Aleksander Hall

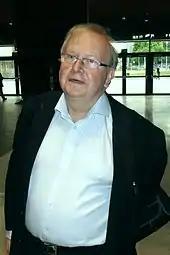
Aleksander Hall

Aleksander Jan Hall (born 20 May 1953 in Gdańsk) is a Polish conservative political thinker, scholar and retired politician. He was an activist for the Movement for Defense of Human and Civic Rights, and later a politician and member of Solidarity Electoral Action. He has authored books and articles on history, patriotism, etc., quitting politics in 2001 to focus on research. He is married to Katarzyna Hall.